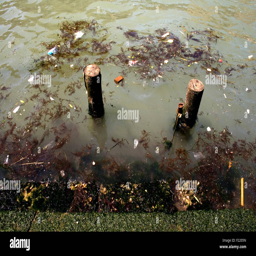
algae in the dirty water